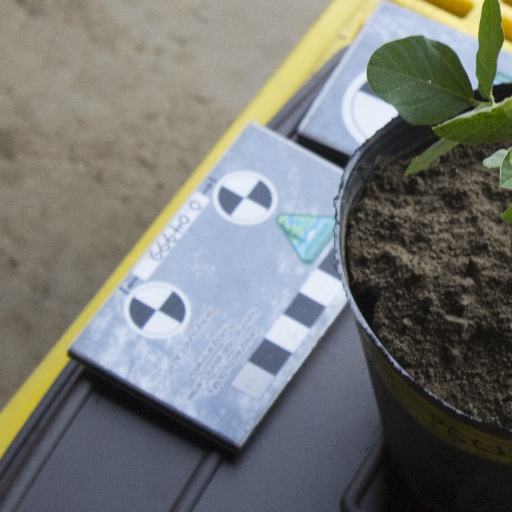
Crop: soybean